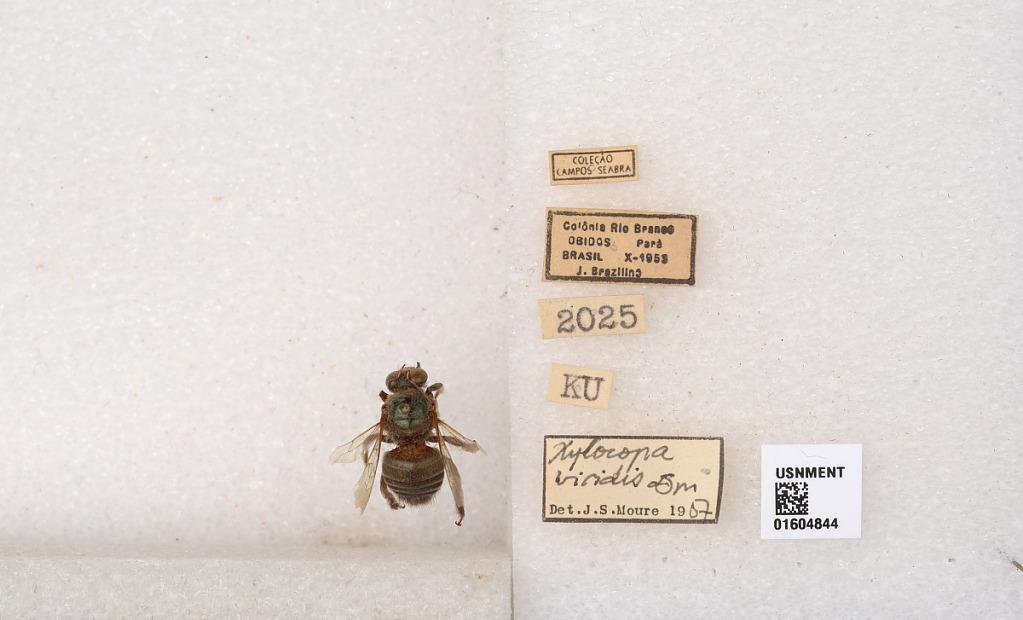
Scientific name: Xylocopa (Schonnherria) viridis Smith
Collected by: J. Brasilino
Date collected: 1953-10-1
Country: Brazil
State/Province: Amazonas
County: Jutai
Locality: Colonia Rio Branco, Obidos, Para
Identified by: Moure, J. S.